Ethnikos Neo Agioneri F.C.

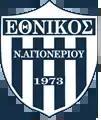
Old Logo of the team

Ethnikos Neo Agioneri F.C. is a Greek football club, based in Neo Agioneri, Kilkis.